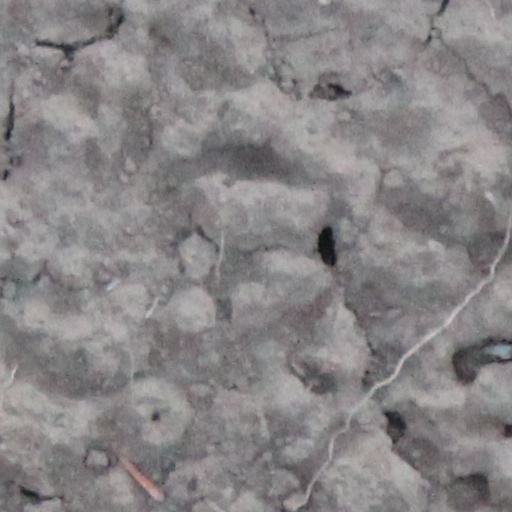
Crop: wheat